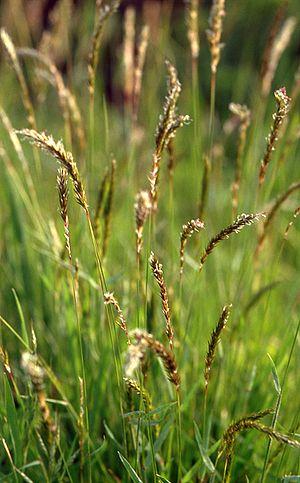
En spéciation parapatrique, deux sous-populations d'une espèce développent un isolement reproducteur tout en continuant d'échanger des gènes. Ce mode de spéciation présente trois caractéristiques distinctives: 1 l'accouplement a lieu de manière non aléatoire, 2 le flux de gènes a lieu de manière inégale et 3 des populations existent dans des zones géographiques continues ou discontinues. Cette répartition peut être le résultat d’une dispersion inégale, d’obstacles géographiques incomplets ou d’expressions de comportement divergentes, entre autres. La spéciation parapatrique prédit que des zones hybrides existeront souvent à la jonction entre les deux populations.